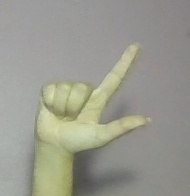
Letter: laam